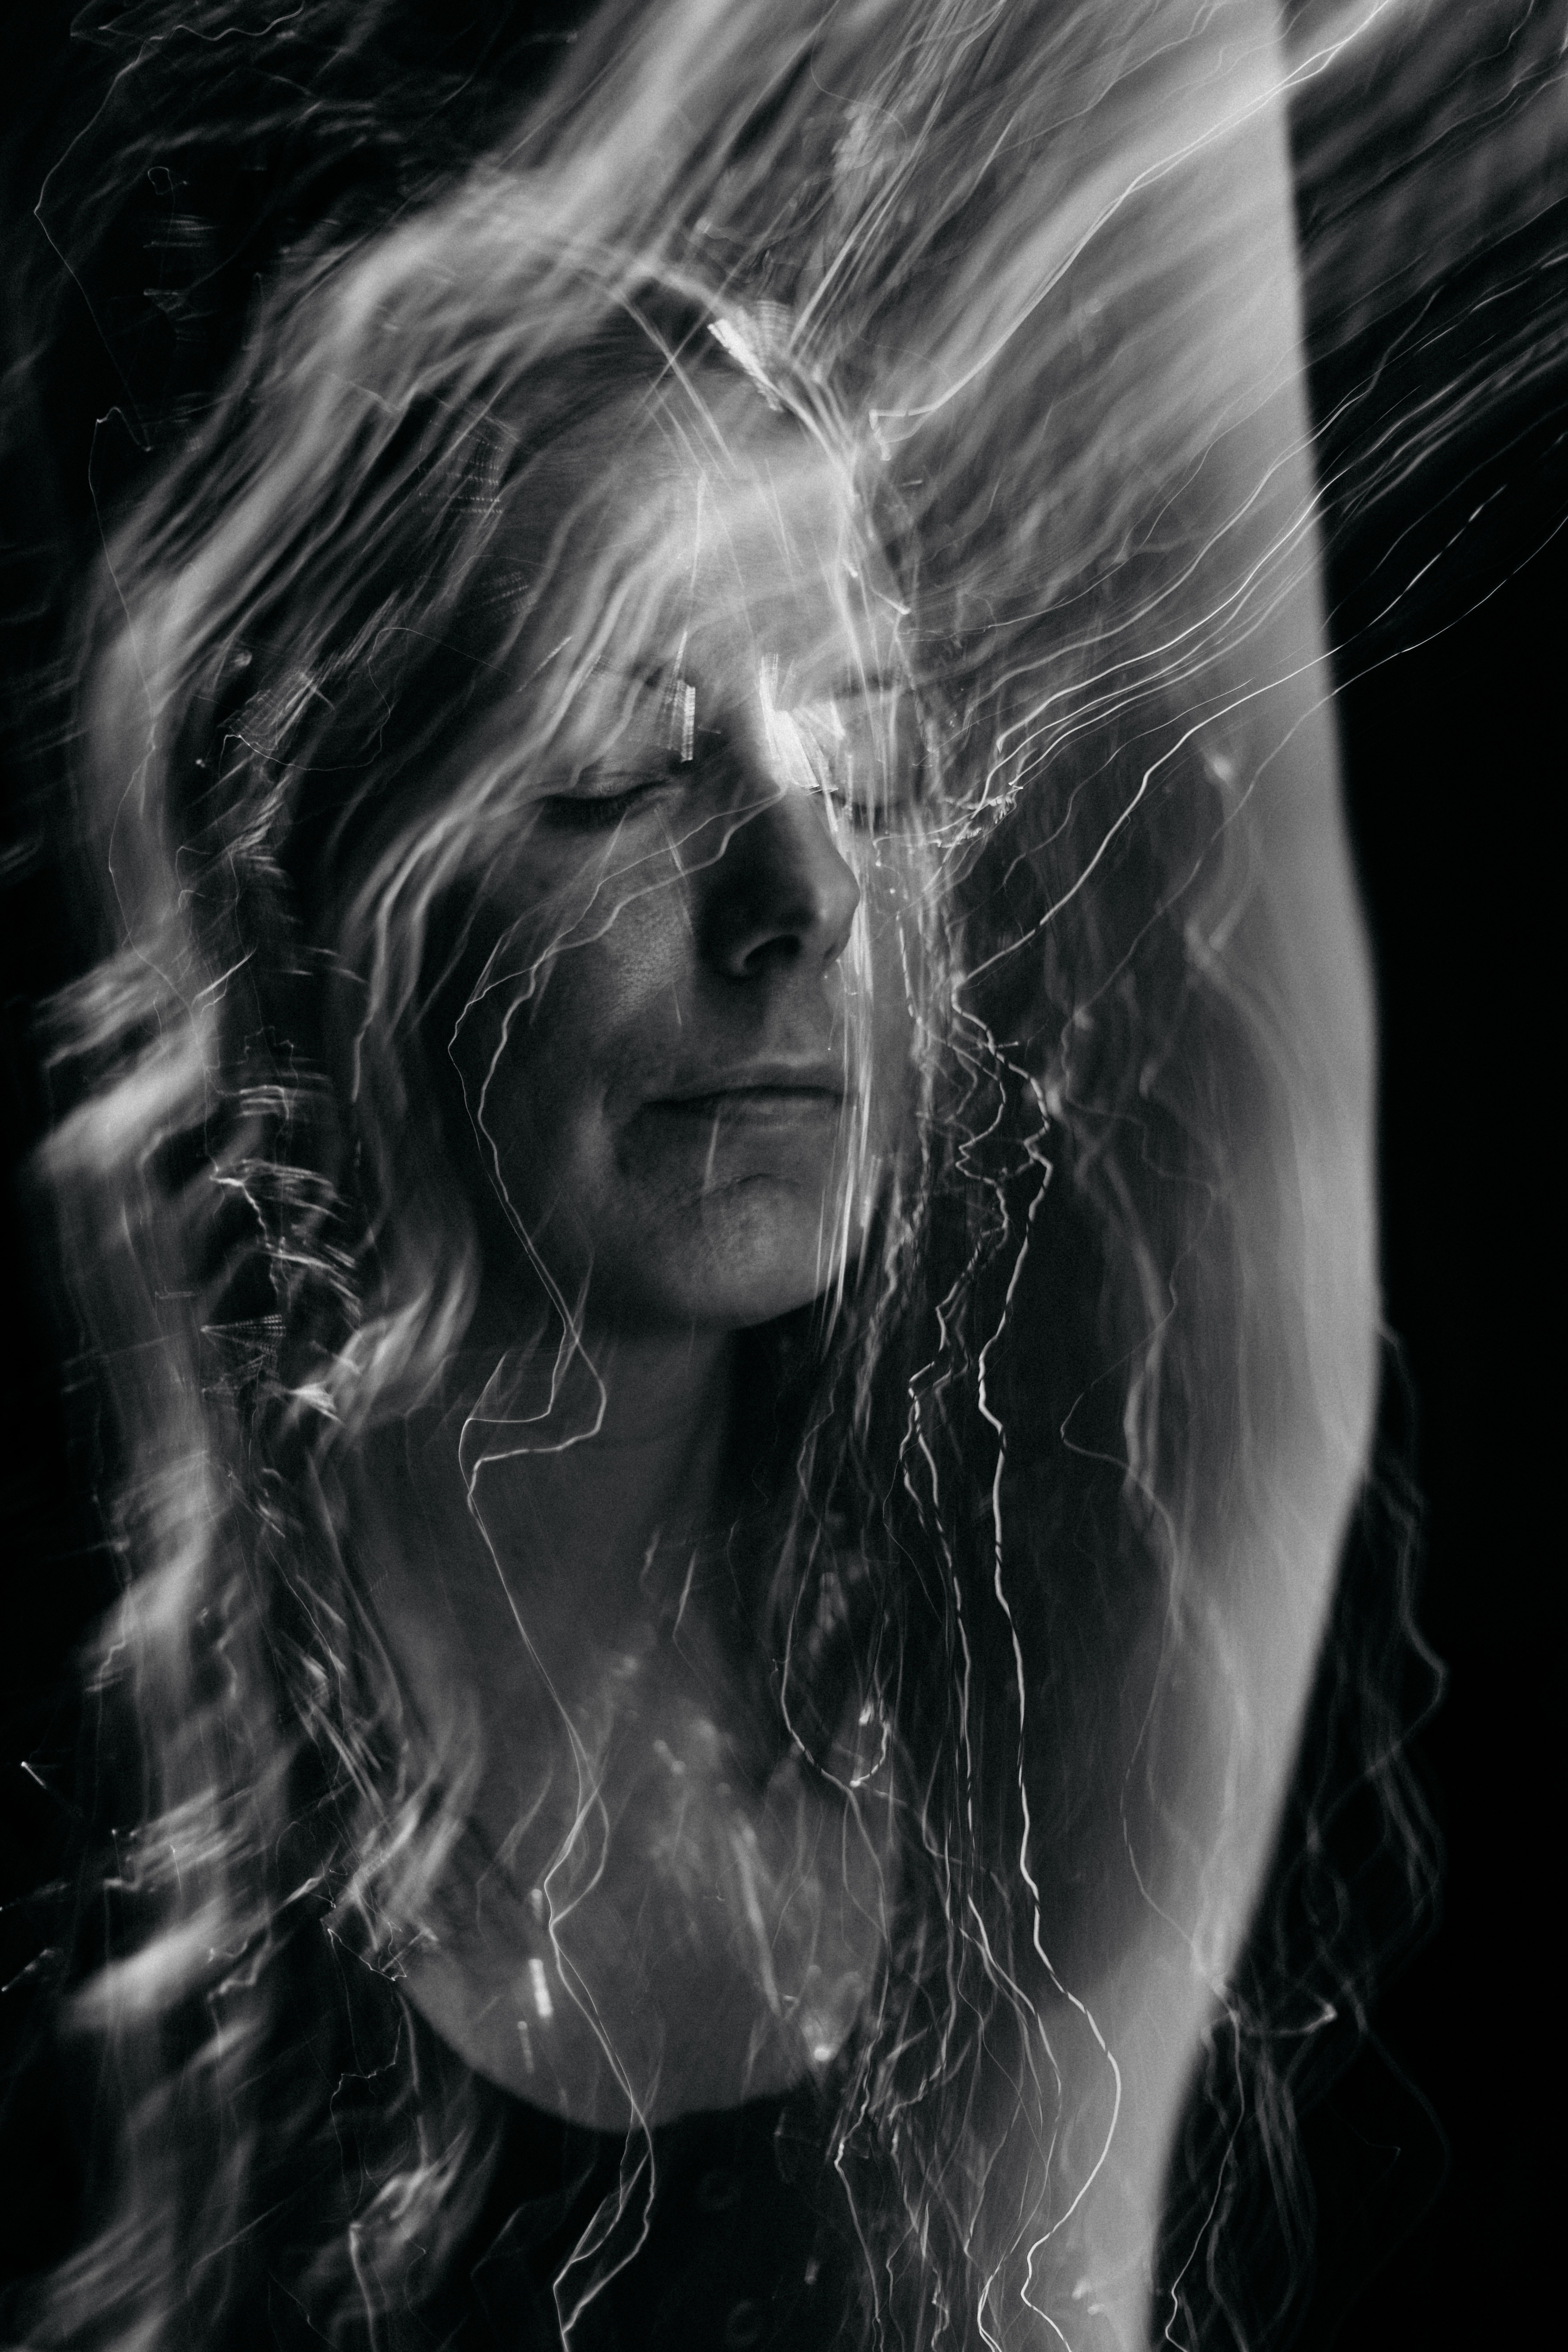
woman, water, sky, cloud, flash photography, human body, style, black and white, cg artwork, art, long hair, darkness, grass, monochrome, monochrome photography, close up, graphics, visual arts, wind, fictional character, illustration, pattern, stock photography, portrait photography, backlighting, graphic design, reflection, portrait, macro photography, smoke, wing, photo shoot